Roaring Six Guns

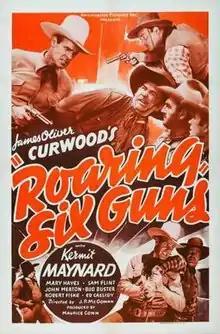
Theatrical release poster

Roaring Six Guns is a 1937 American Western film directed by J. P. McGowan and written by Arthur Everett. The film stars Kermit Maynard, Mary Hayes, Sam Flint, John Merton, Budd Buster, Robert Fiske and Ed Cassidy. The film was released on September 1, 1937, by Ambassador Pictures.